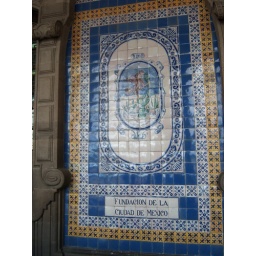
Tile sign in a government building